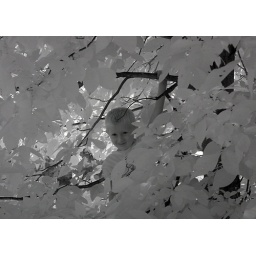
boy in tree